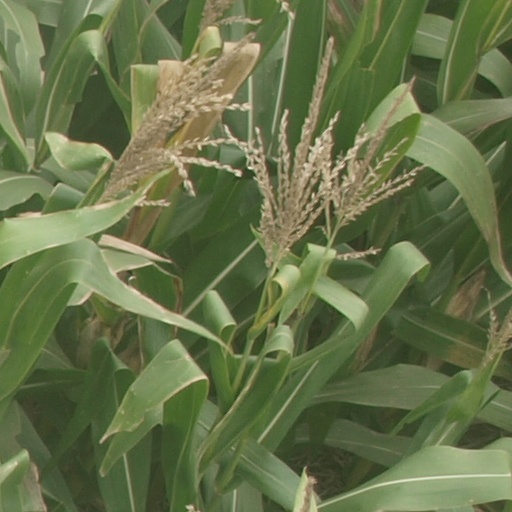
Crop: maize; corn